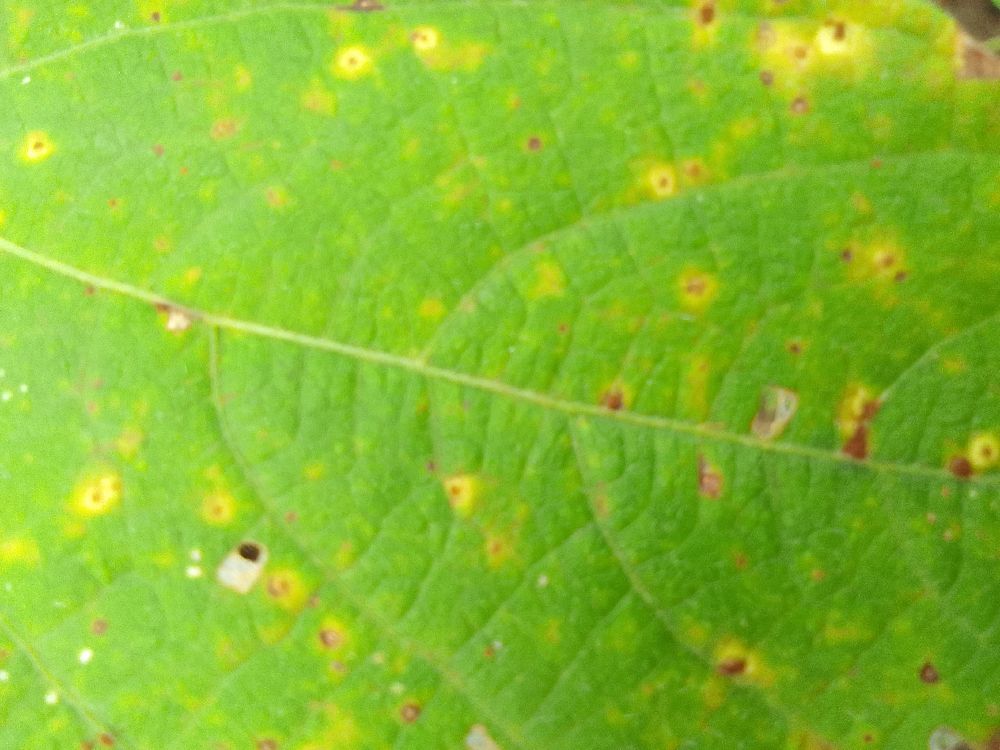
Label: rust